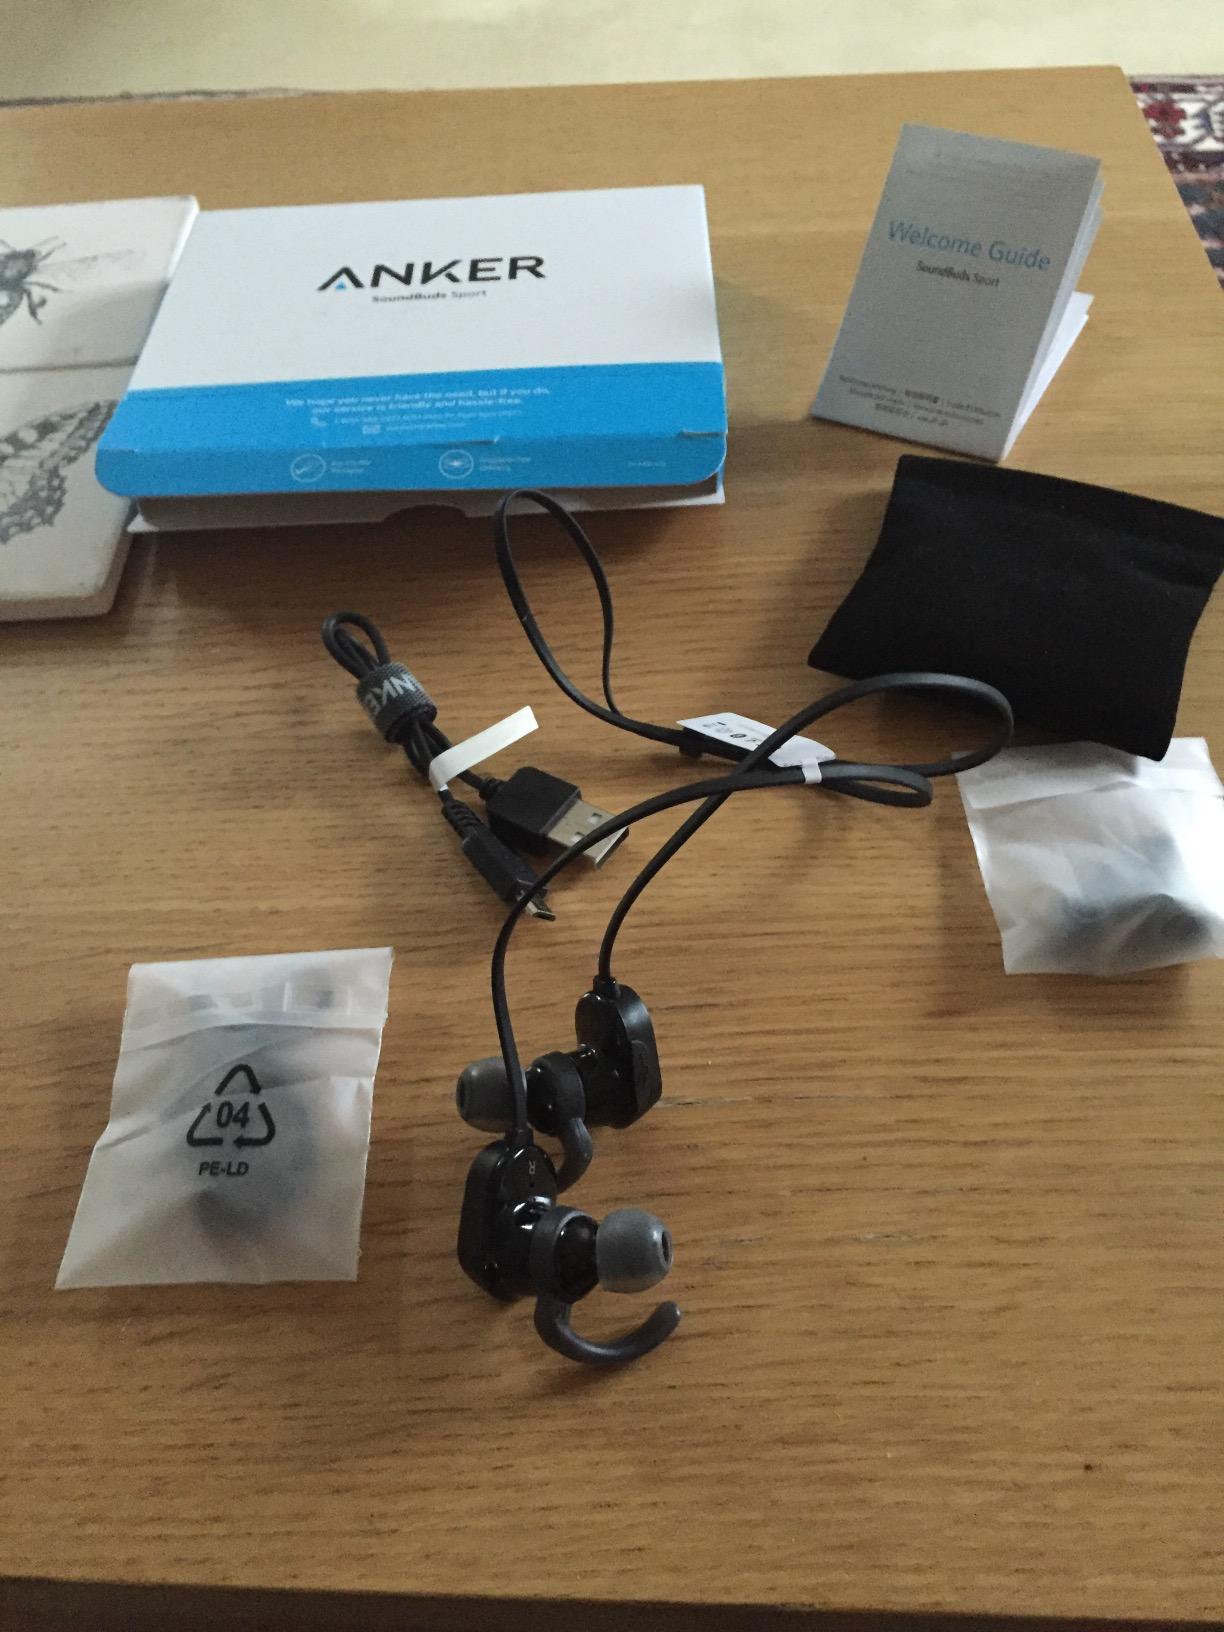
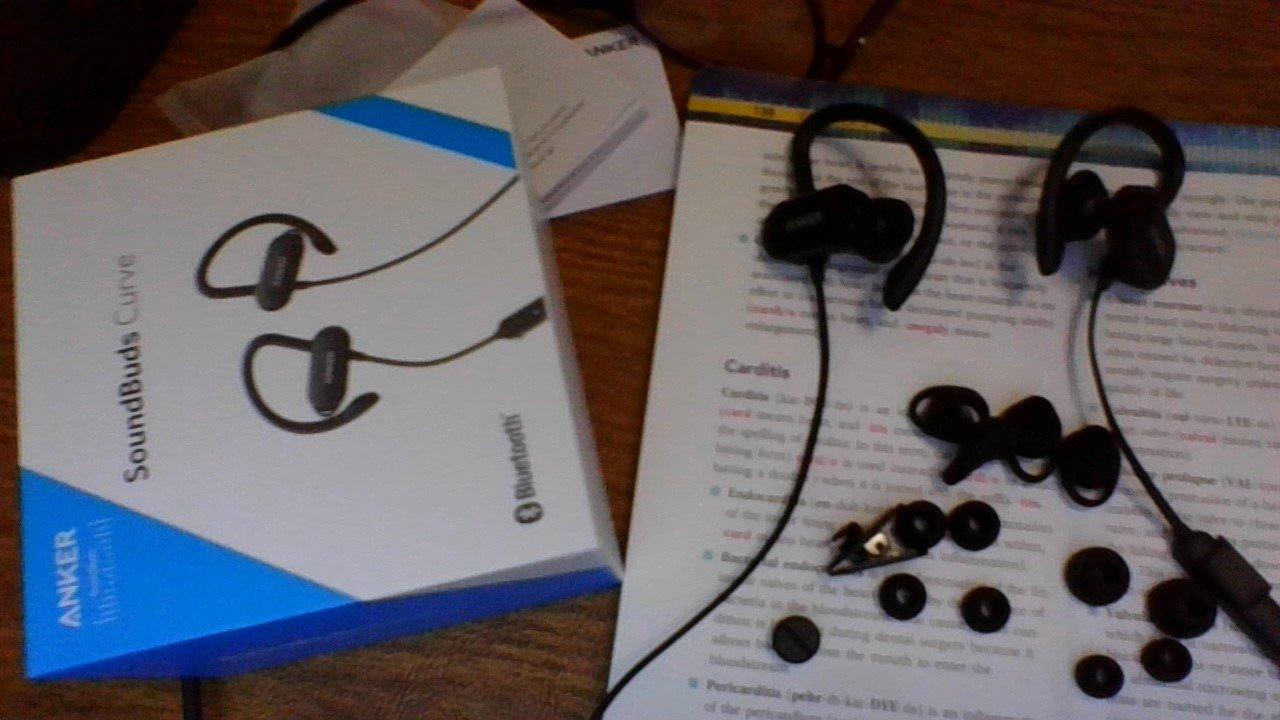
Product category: headphones
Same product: no